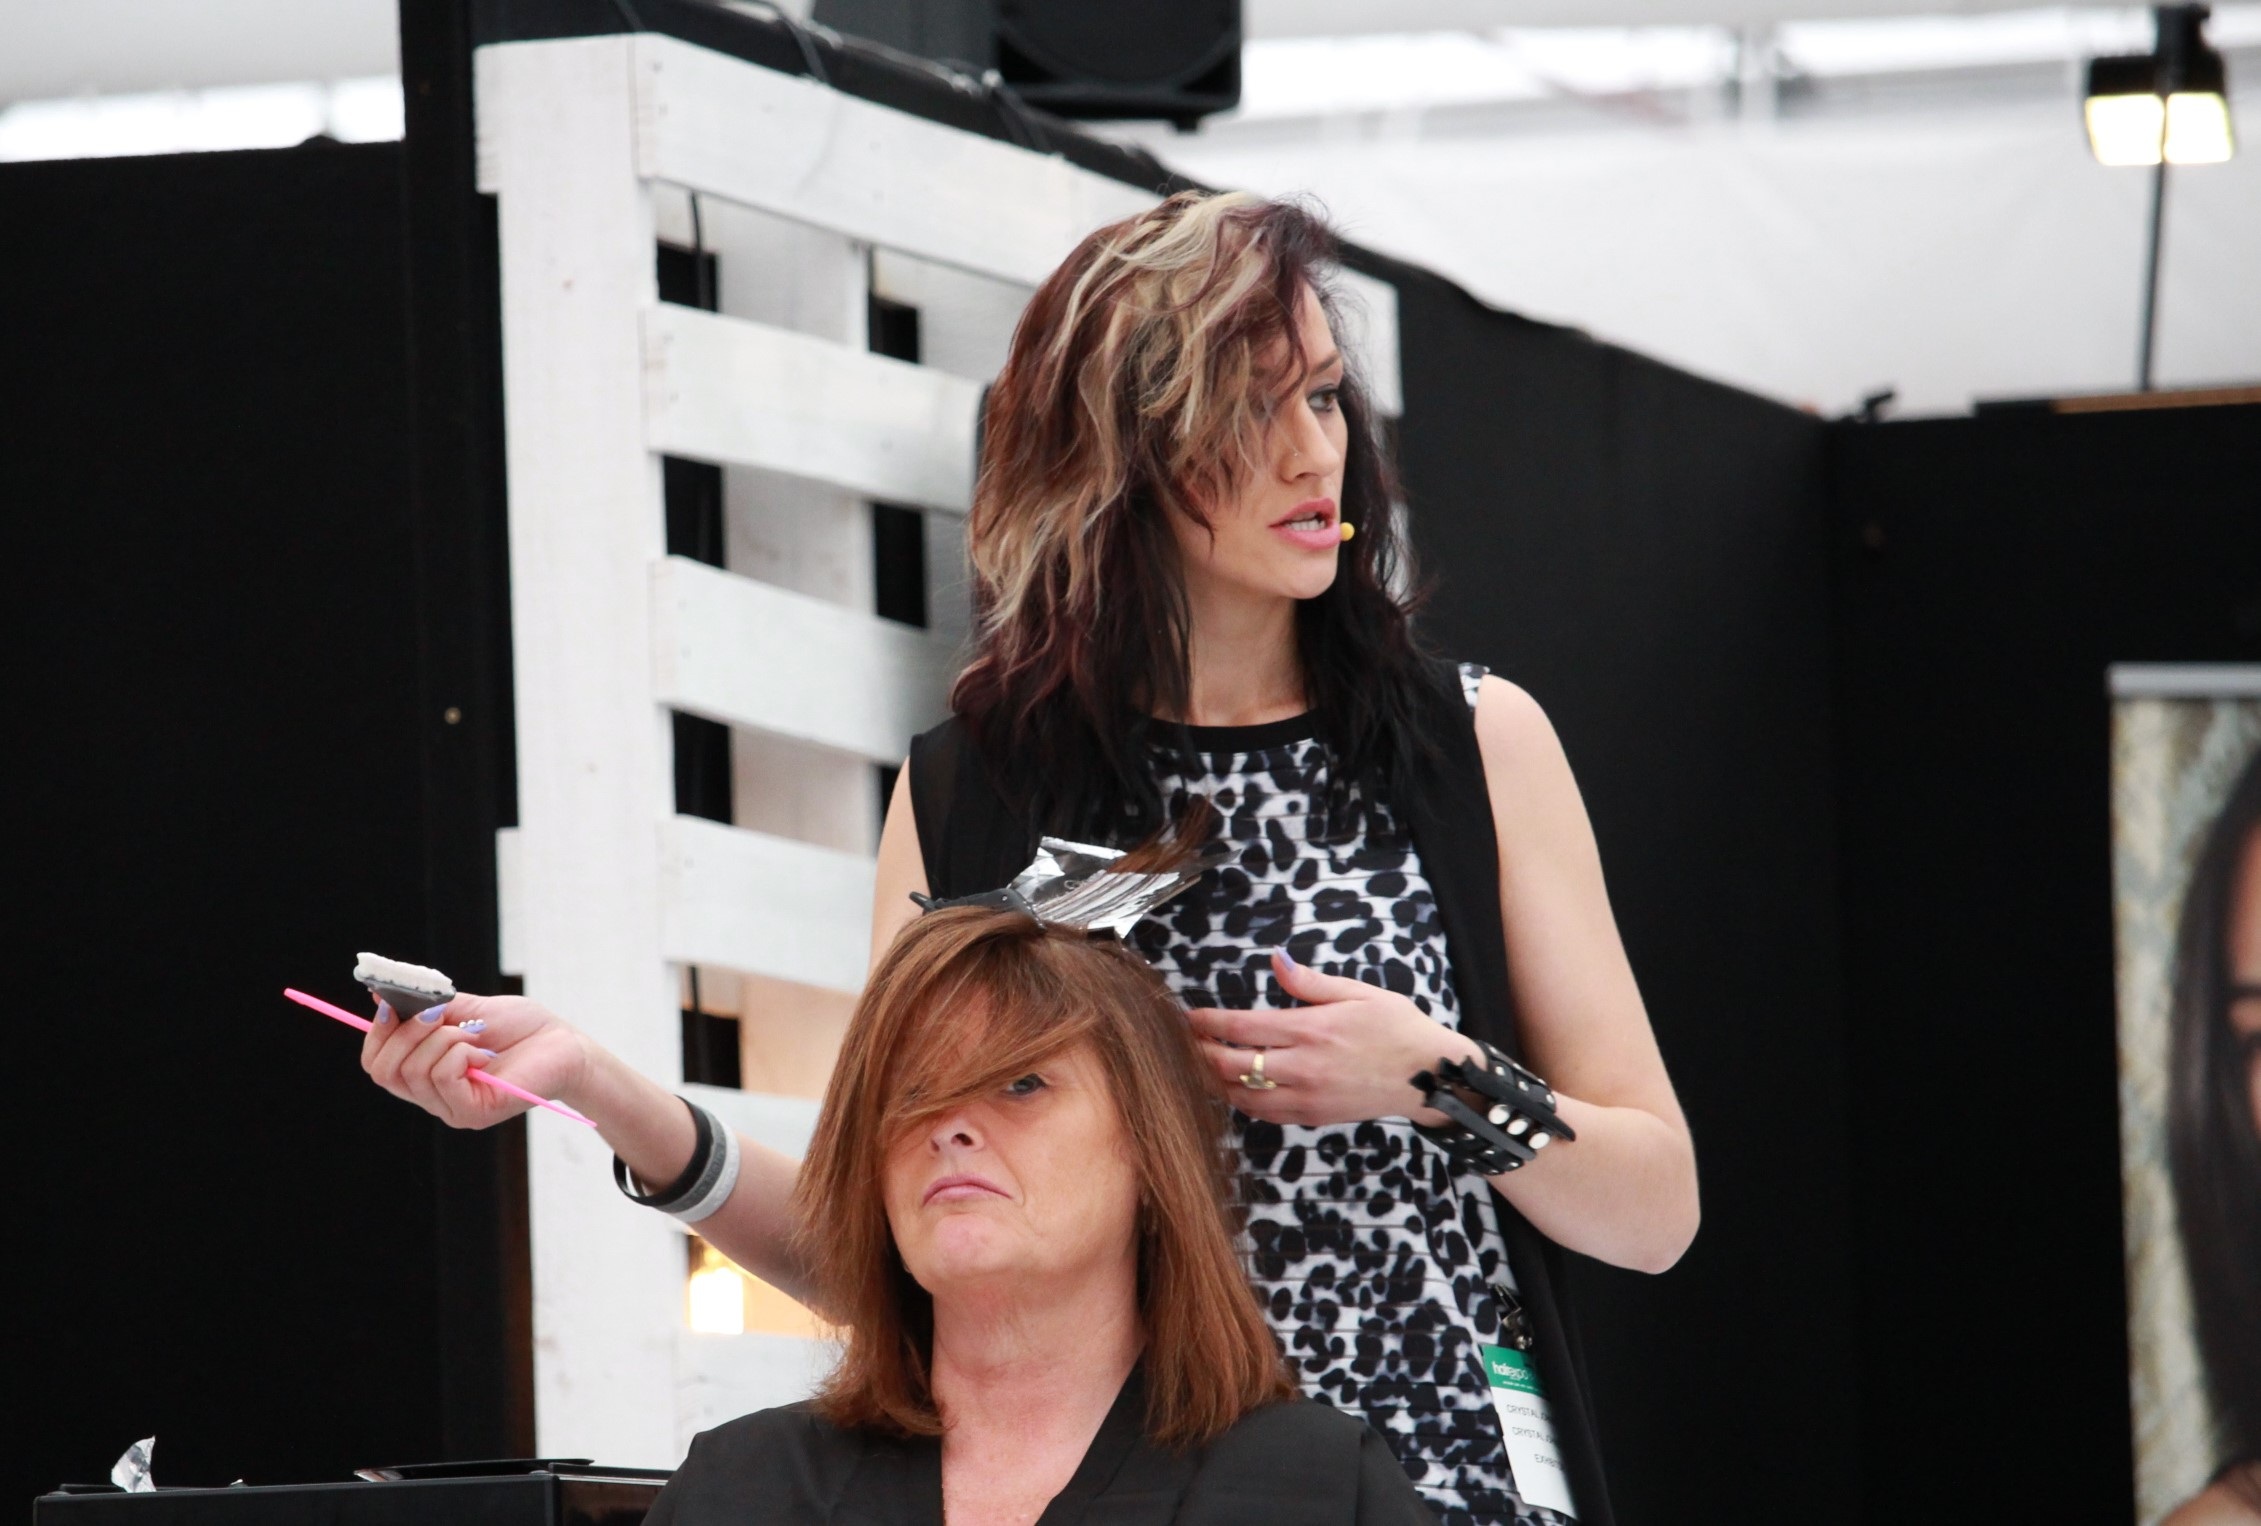
music, hair, fashion, musician, performance, singing, hairdresser, singer songwriter, hairdressing, hair stylist